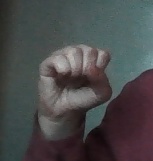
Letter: saad